Pope Benedict XV

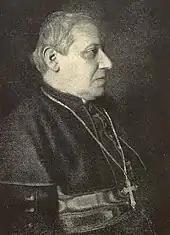
His friend Cardinal Rampolla at the age of 70, shortly before his death

The end of the war caused the revolutionary development, which Benedict XV had foreseen in his first encyclical. With the Russian Revolution, the Vatican was faced with a new, so far unknown, situation.